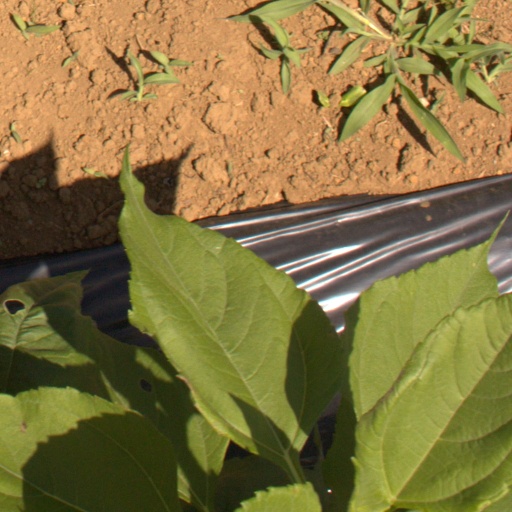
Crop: Jerusalem artichoke